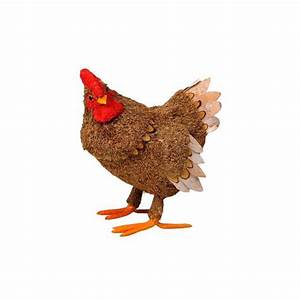
Label: chicken